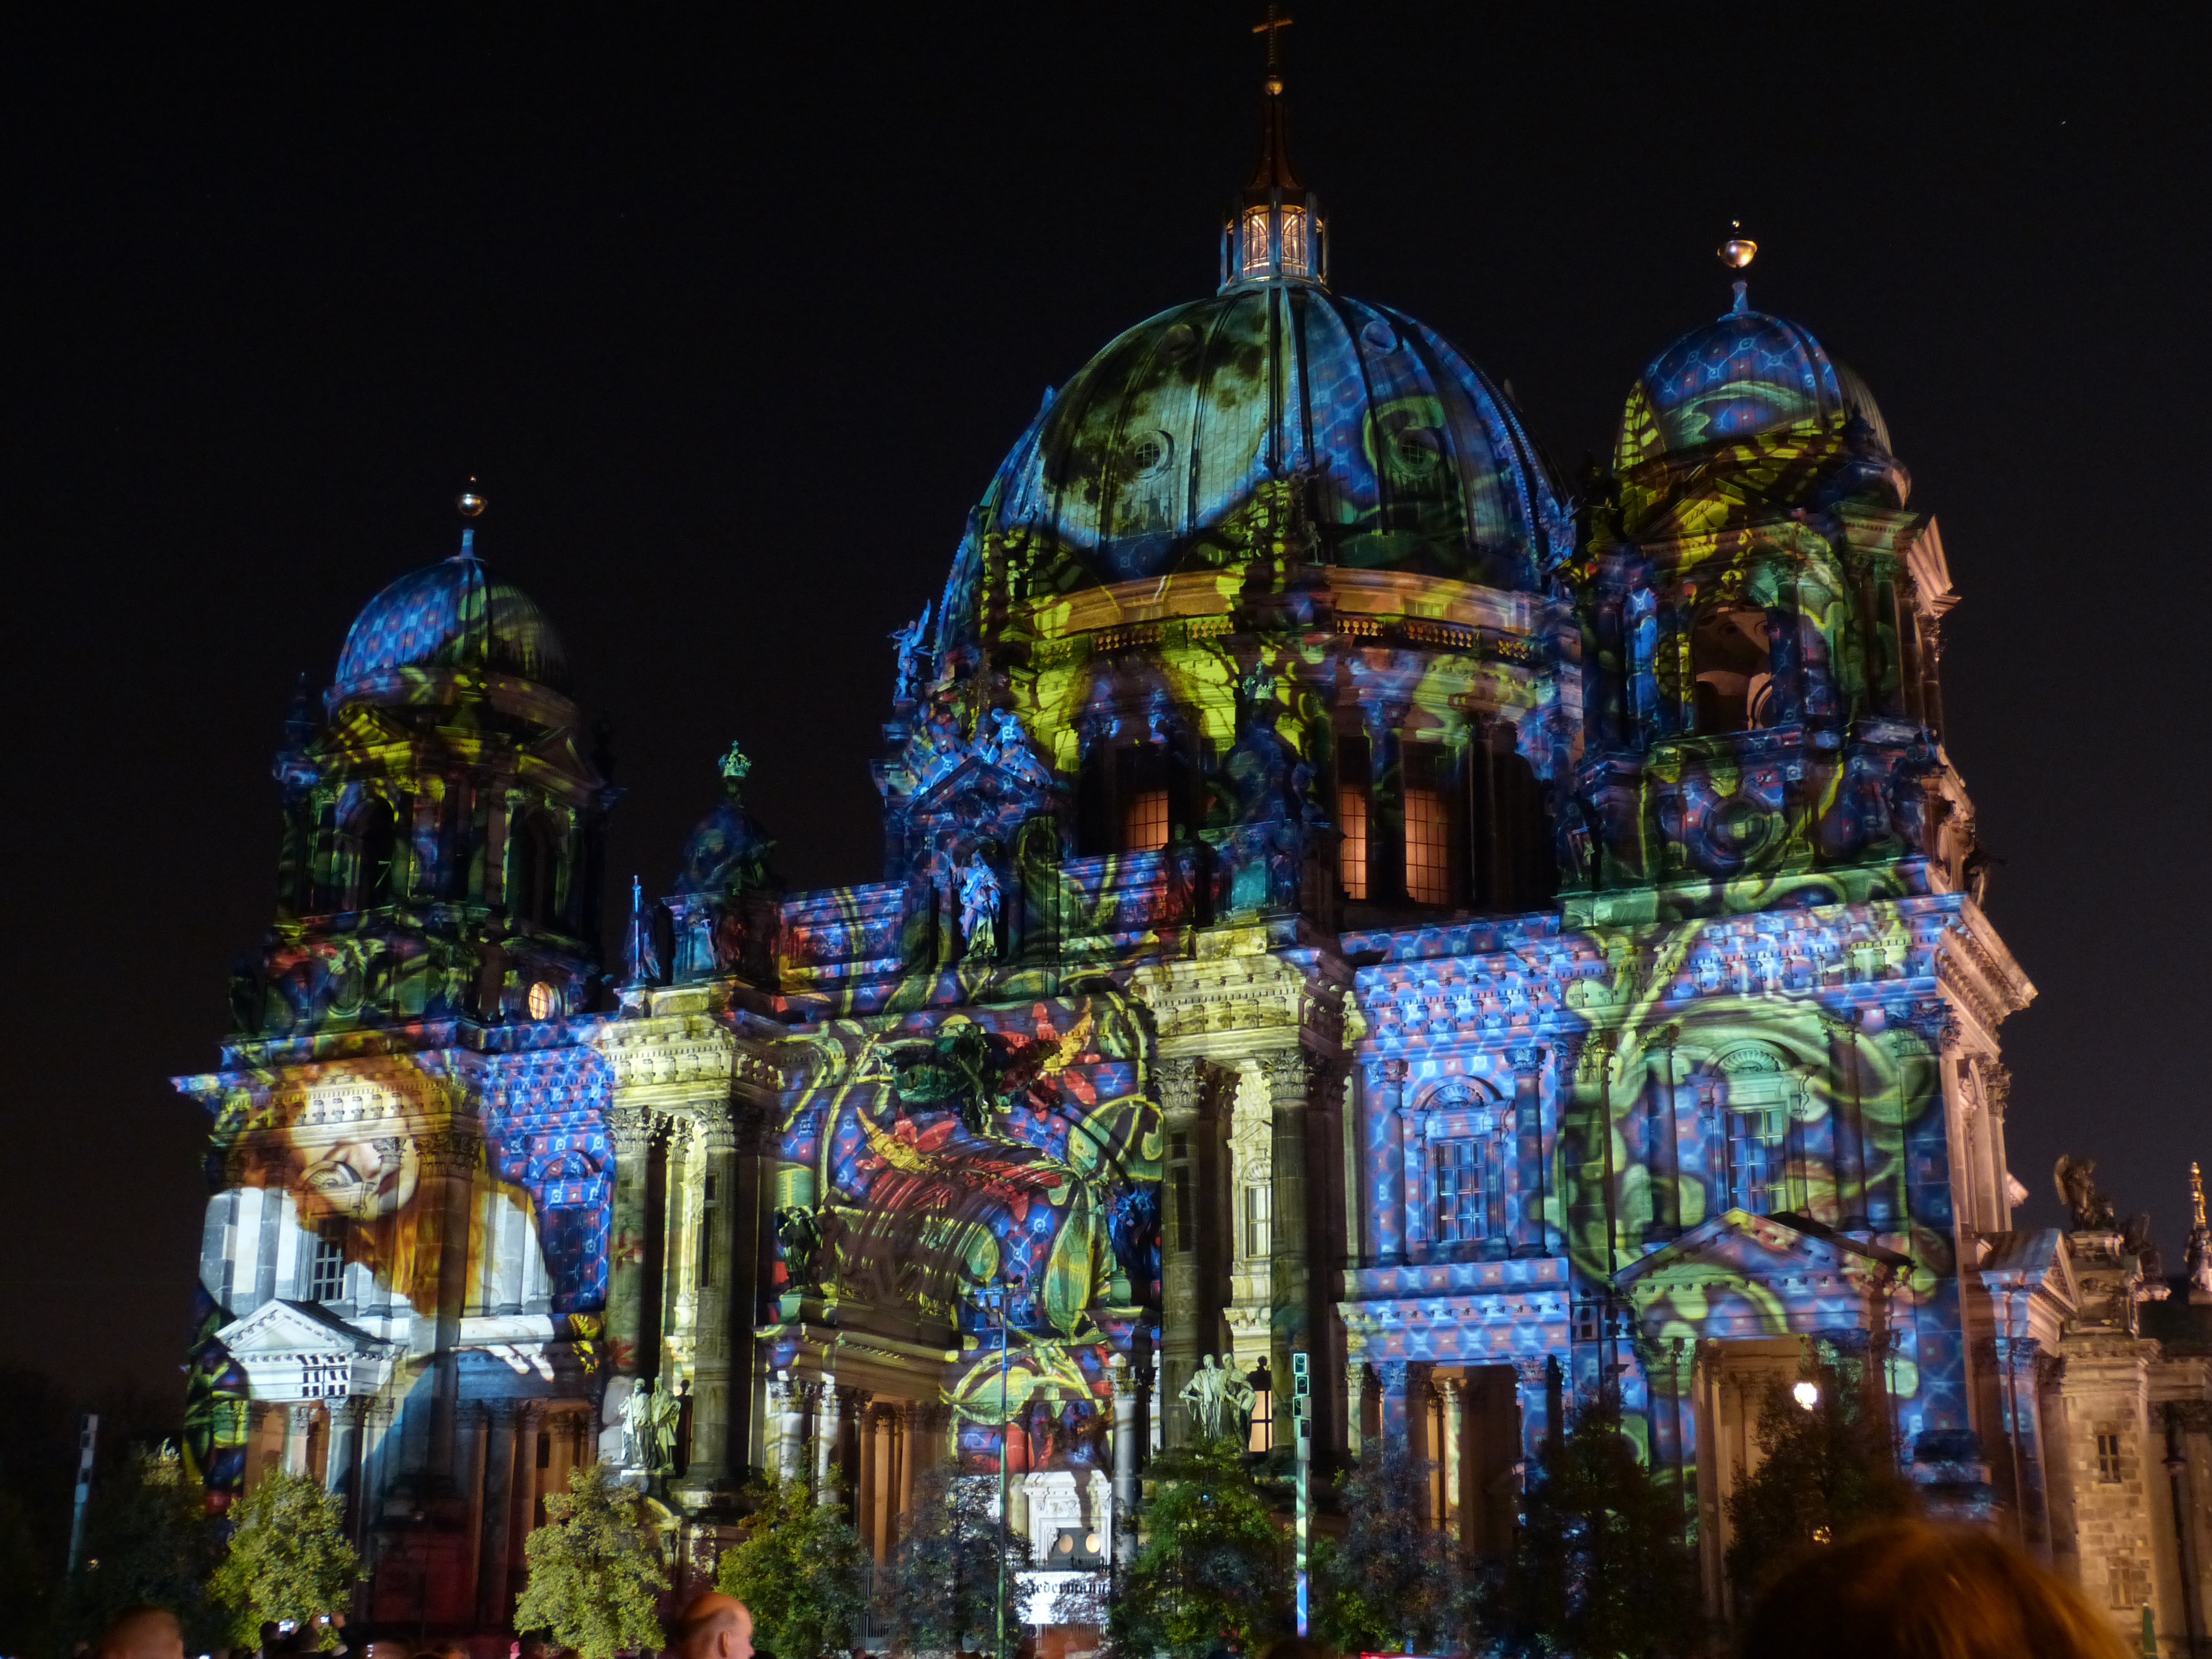
night, building, cityscape, dark, evening, landmark, darkness, cathedral, lighting, place of worship, places of interest, capital, berlin, dome, dom, historically, metropolis, festival of lights, berlin at night, berlin cathedral